Suriname

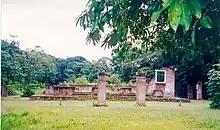
The remains of the synagogue on the Jodensavanne

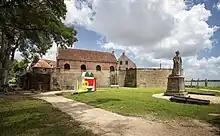
Fort Zeelandia in Paramaribo

According to the 2020 census, 52.3% of Surinamese were Christians; 26.7% were Protestants (11.18% Pentecostal, 11.16% Moravian, 0.7% Reformed (including Remonstrants), and 4.4% other Protestant denominations), while 21.6% were Catholics. Hindus are the second largest religious group in Suriname, comprising nearly one-fifth of the population (18.8% in 2020), the third largest proportion of any country in the Western Hemisphere, after Guyana and Trinidad and Tobago, both of which also have large proportions of Indians. Likewise, almost all practitioners of Hinduism are found among the Indo-Surinamese population. Muslims constitute 14.3% of the population, the highest proportion of Muslims in the Americas. They are largely of Javanese or Indian descent. Folk religions are practiced by 5.6% of the population and include Winti, an Afro-American religion practiced mostly by those of Maroon ancestry, Javanism (0.8%), a syncretic faith found among some Javanese Surinamese, and various indigenous folk traditions that are often incorporated into one of the larger religions (usually Christianity). In the 2020 census, 6.2% of the population declared they had "no religion", while a further 1.9% adhere to "other religions".